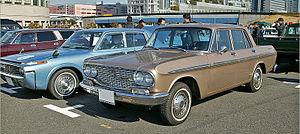
La Crown est une grande routière produite par le constructeur automobile Toyota, très populaire au Japon.